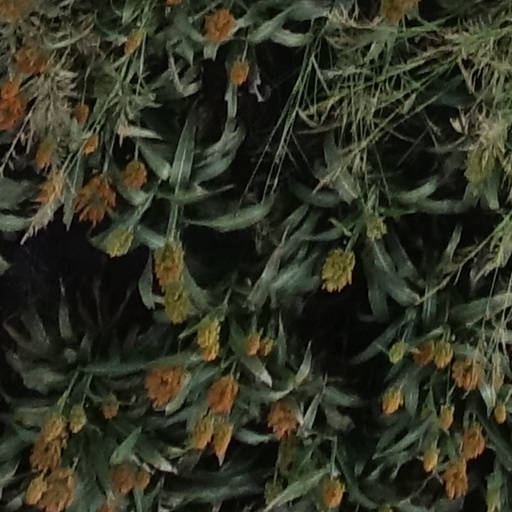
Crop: sorghum